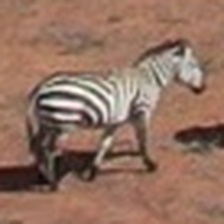
Pose orientation: right